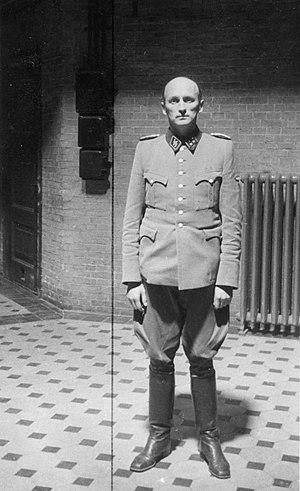
Les Quatre de Breda sont des criminels de guerre allemands qui ont été condamnés à une peine de prison à vie et détenus à Breda aux Pays-Bas.